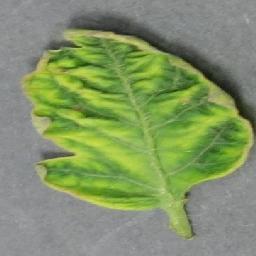
Label: Tomato___Tomato_Yellow_Leaf_Curl_Virus